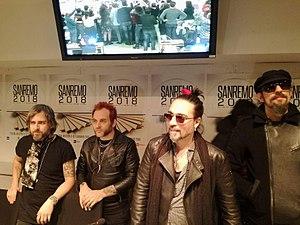
La chanson italienne désigne un ensemble de genres de compositions musicales en Italie dont la plus ancienne chanson dont on trouve des traces est Donna lombarda, une composition que l'historien Costantino Nigra a datée du Vᵉ siècle. Depuis, on retrouve tout au long de l'histoire des danses et des compositions qui sont à l'origine des chansons populaires.